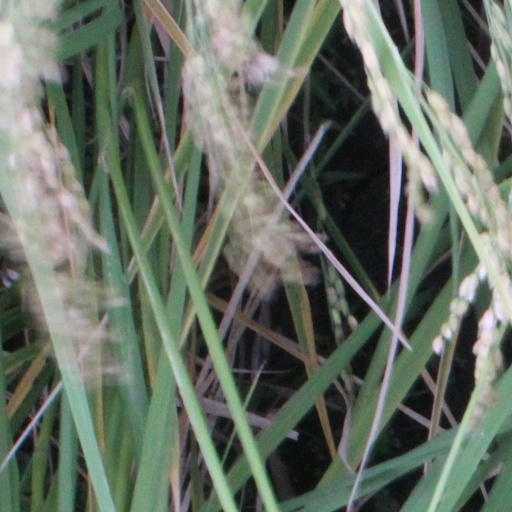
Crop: rice